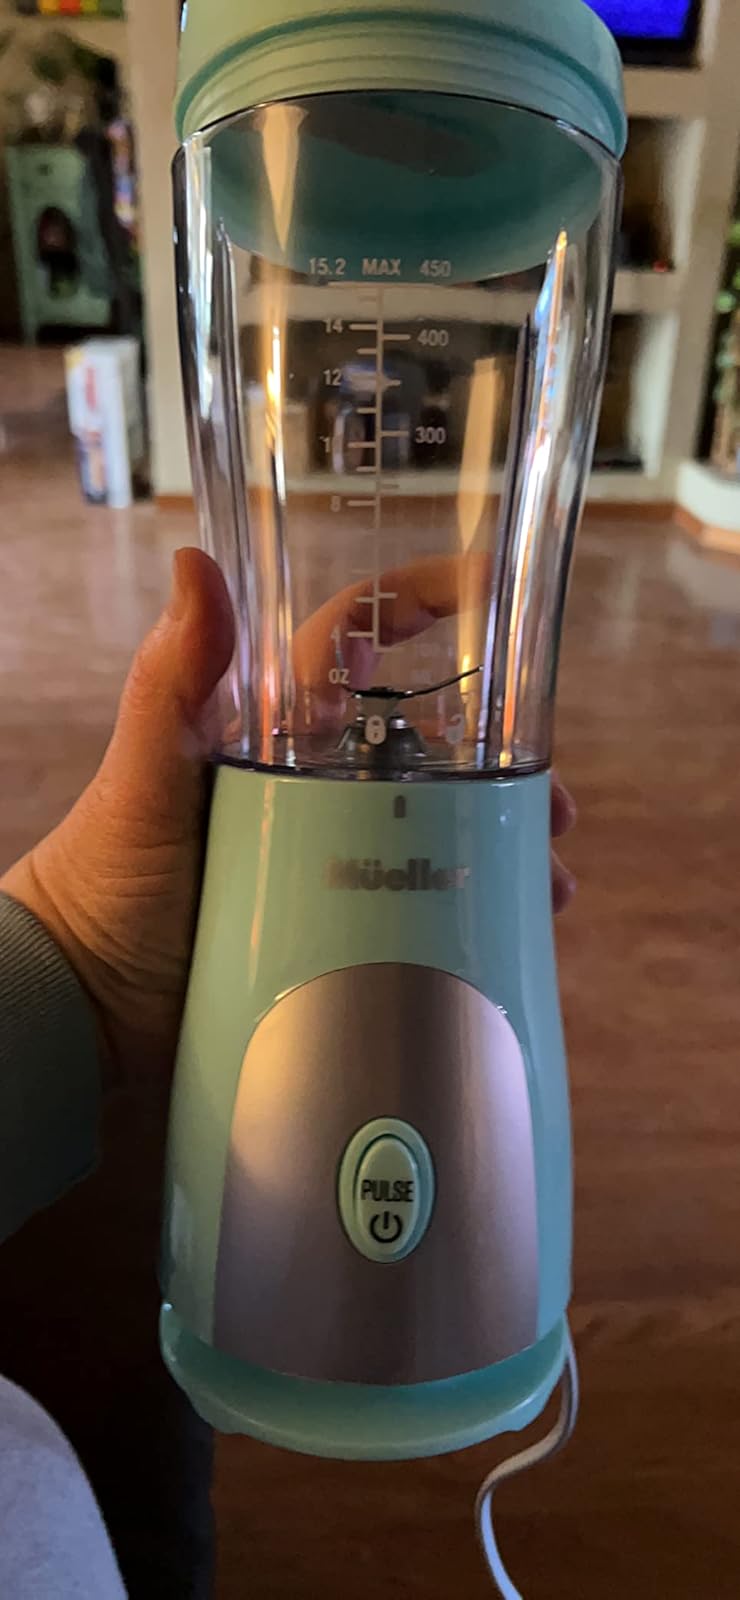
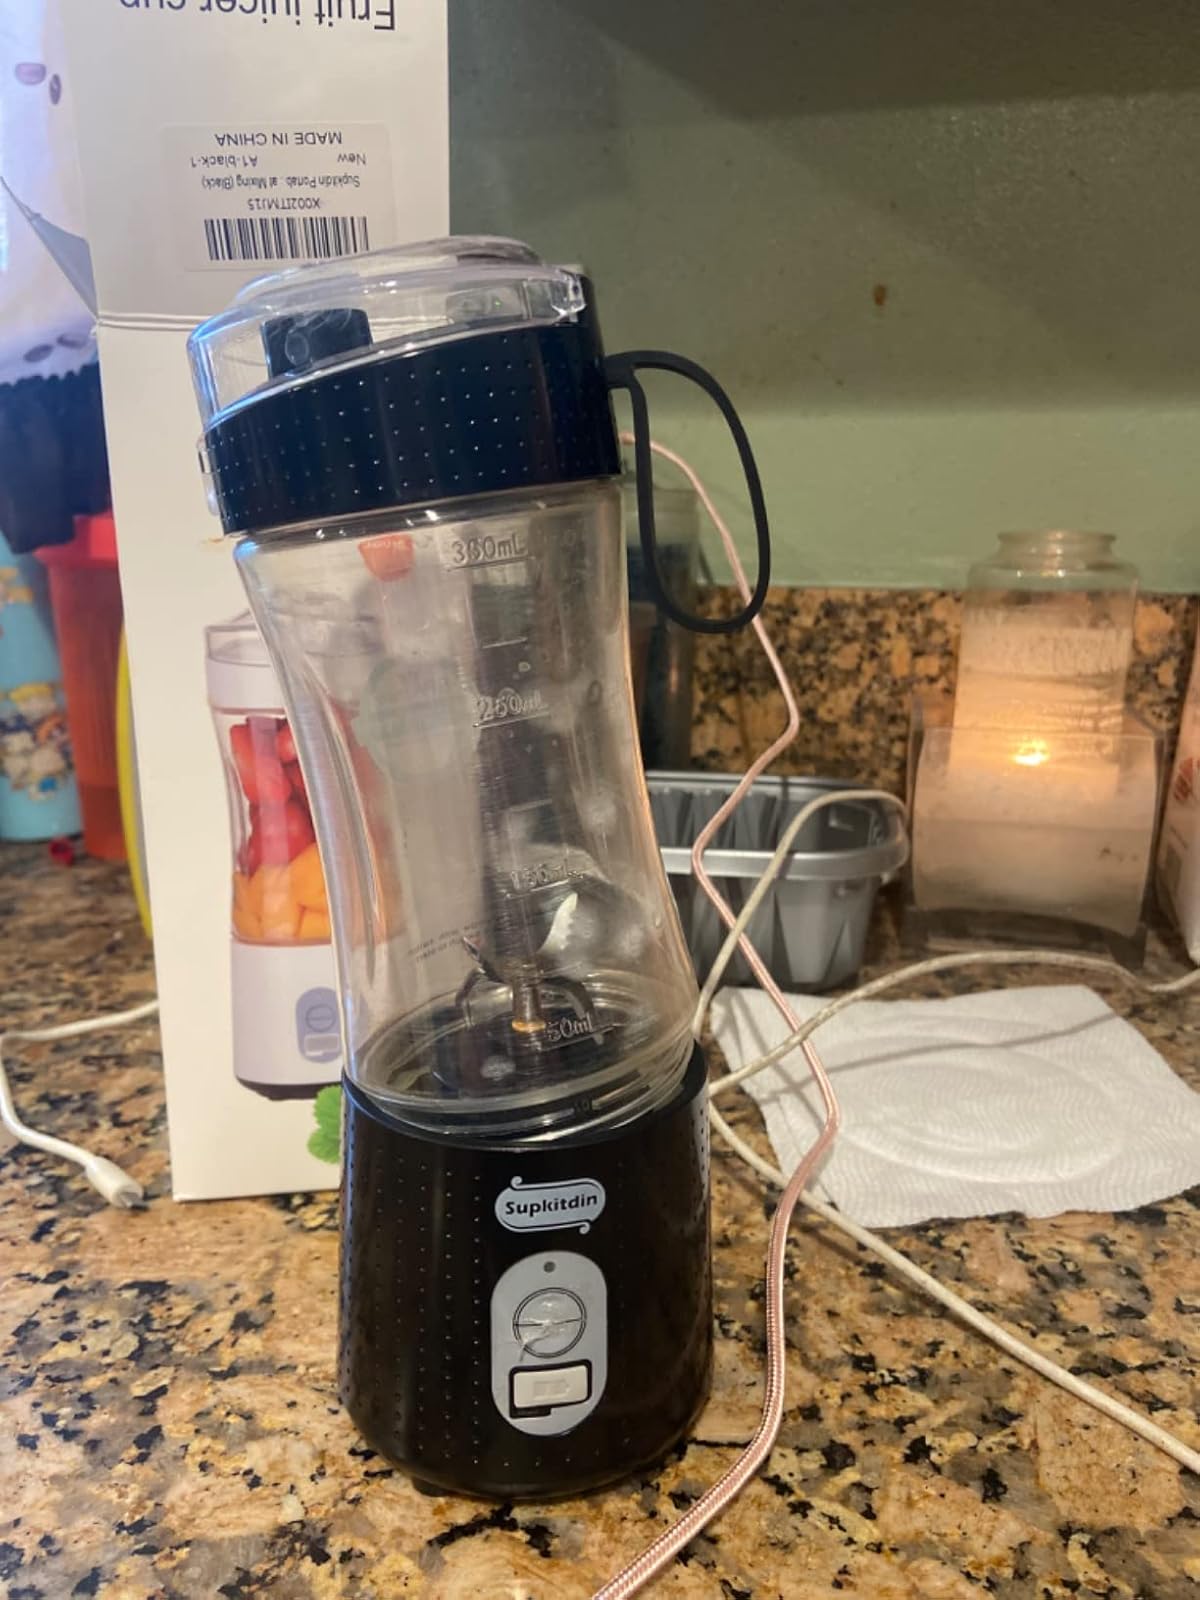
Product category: items_blender
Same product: no